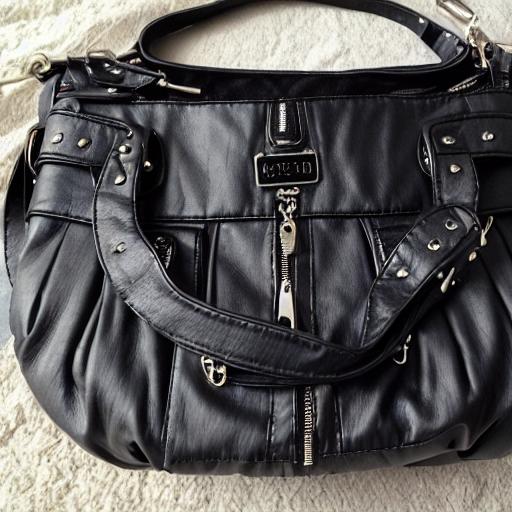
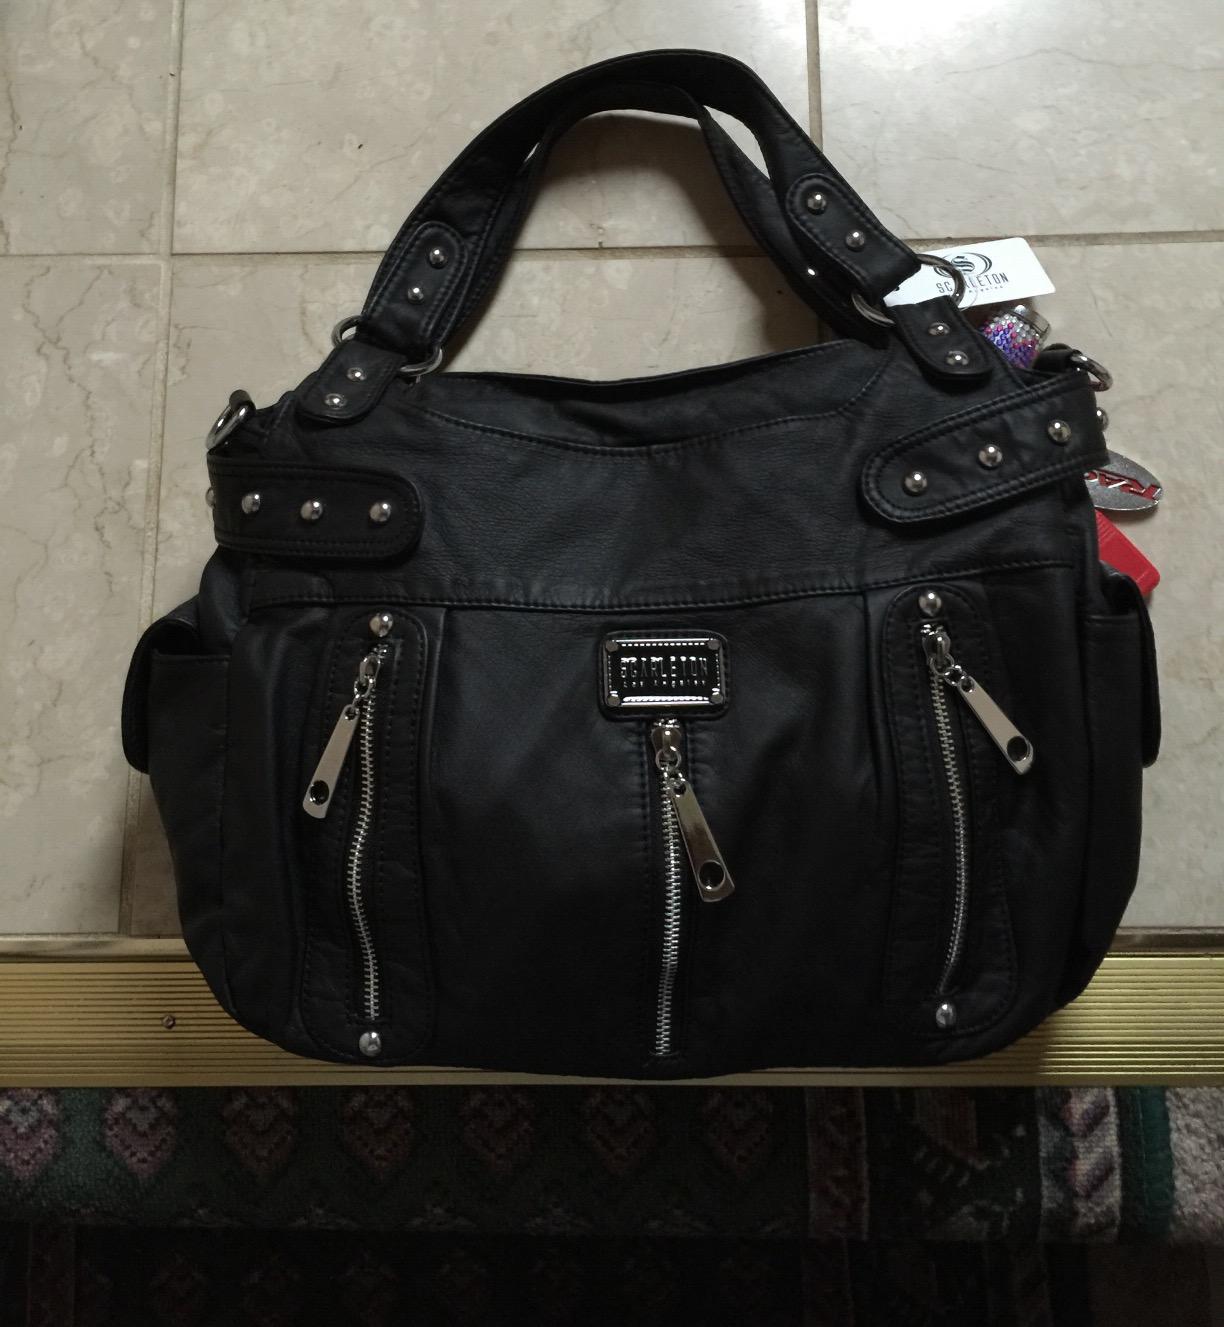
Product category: accessories_handbag
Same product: no